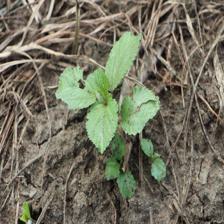
Label: BroadLeafWeed